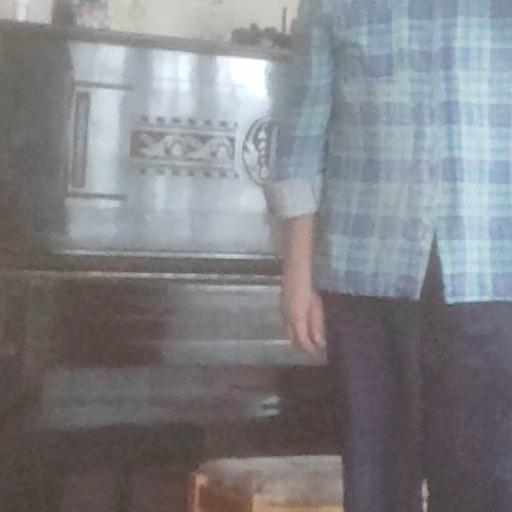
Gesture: no_gesture